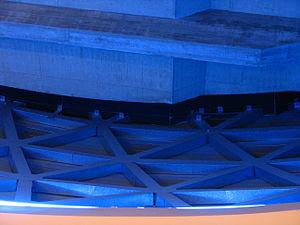
Photo de la structure interne de La Géode à la Cité des sciences et de l'industrie de Paris, Parc de la Villette.
La Géode est un bâtiment de type dôme géodésique, proche d'une sphère, situé dans le parc de la Villette, dans le 19ᵉ arrondissement de Paris, inauguré en 1985.